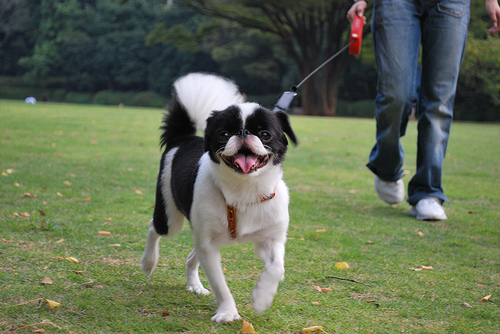
Breed: japanese chin